Terry (book)

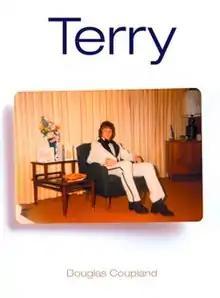
The book's cover

Terry is a pictorial biography of Terry Fox written by Canadian author Douglas Coupland in 2005 to commemorate the 25th anniversary of Fox's death.